Mali–United States relations

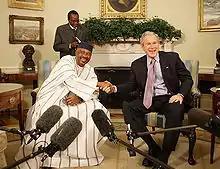

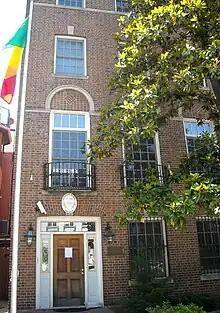
Embassy of Mali in Washington, D.C.

The Embassy of Mali in Washington, D.C. is the diplomatic mission of the Republic of Mali to the United States. The embassy is located at 2130 R Street Northwest in the Kalorama neighborhood of Washington, D.C.